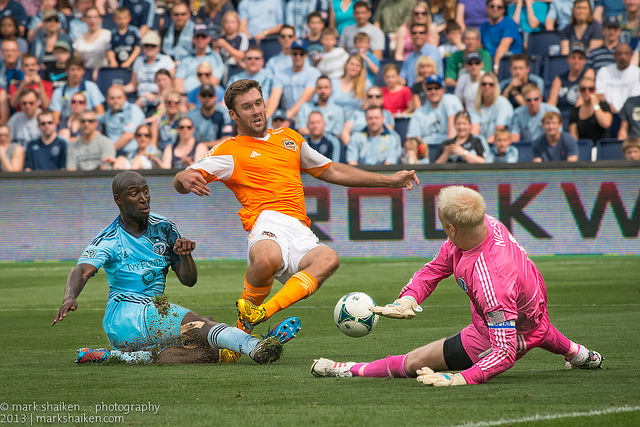
một trận thi đấu bóng đá nam đang diễn ra ở trên sân